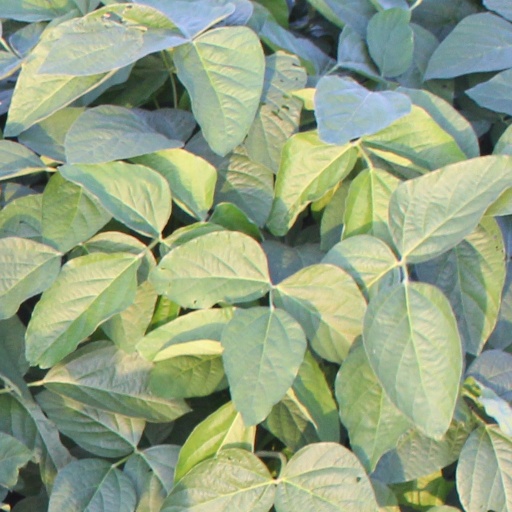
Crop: soybean